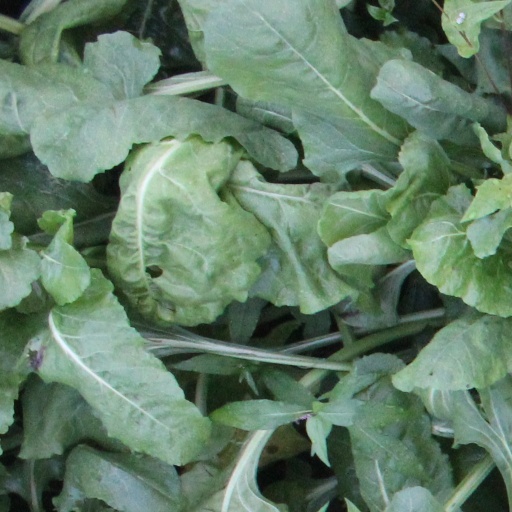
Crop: sugar beet